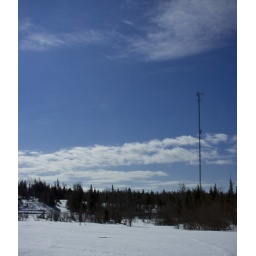
New rogers tower in the field